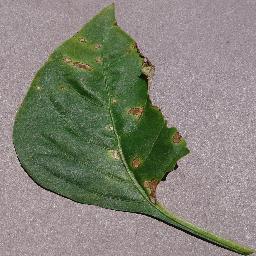
Label: Pepper,_bell___Bacterial_spot